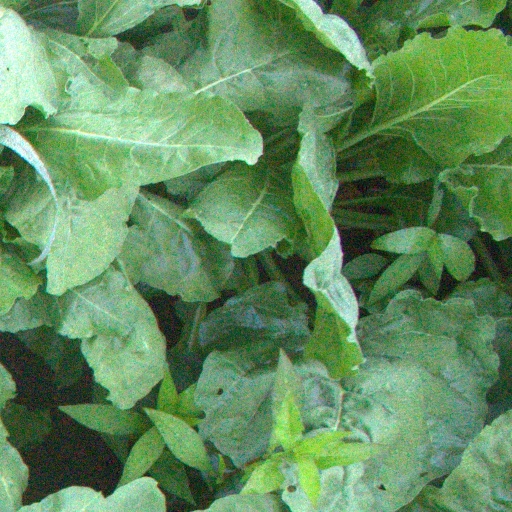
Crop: sugar beet